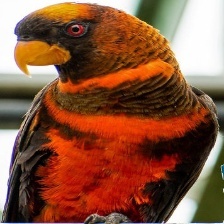
Species: DUSKY LORY
Scientific name: PSEUDEOS FUSCATA
ImageNet parent category: lorikeet